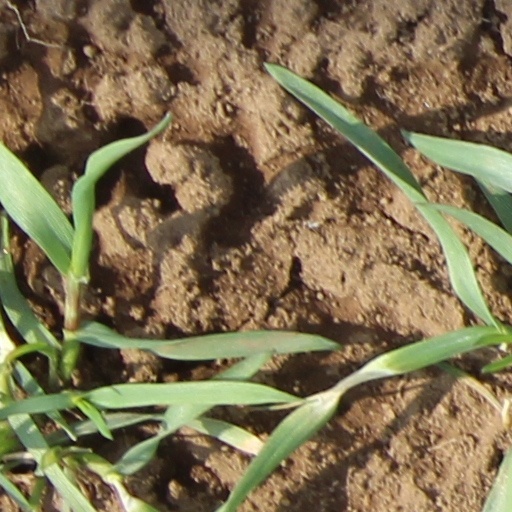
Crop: wheat